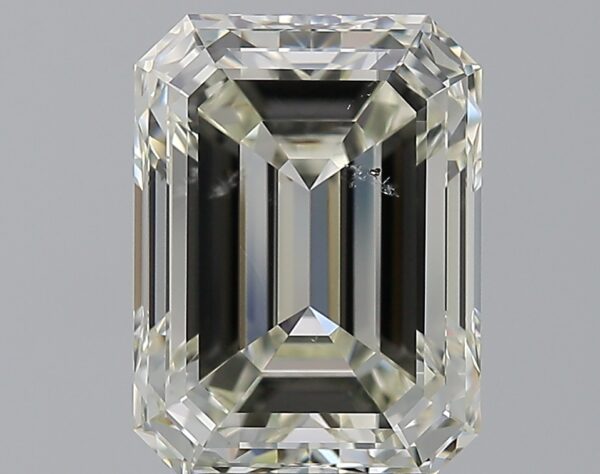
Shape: emerald
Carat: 5.01
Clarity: SI1
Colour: K
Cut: EX
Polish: EX
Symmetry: EX
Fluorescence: N
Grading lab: GIA
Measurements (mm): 11.33 x 8.39 x 5.52